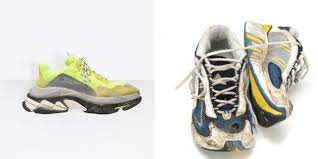
Waste category: shoes